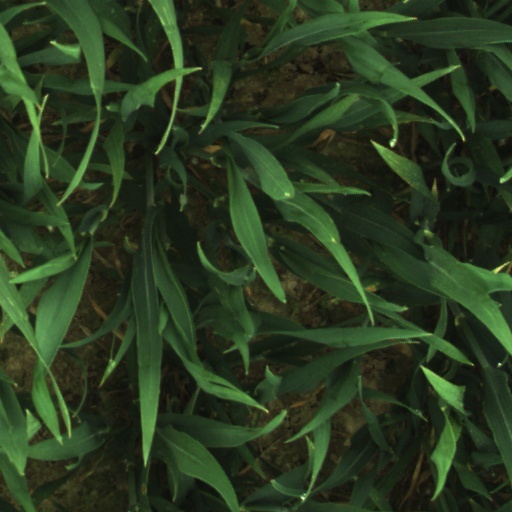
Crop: wheat